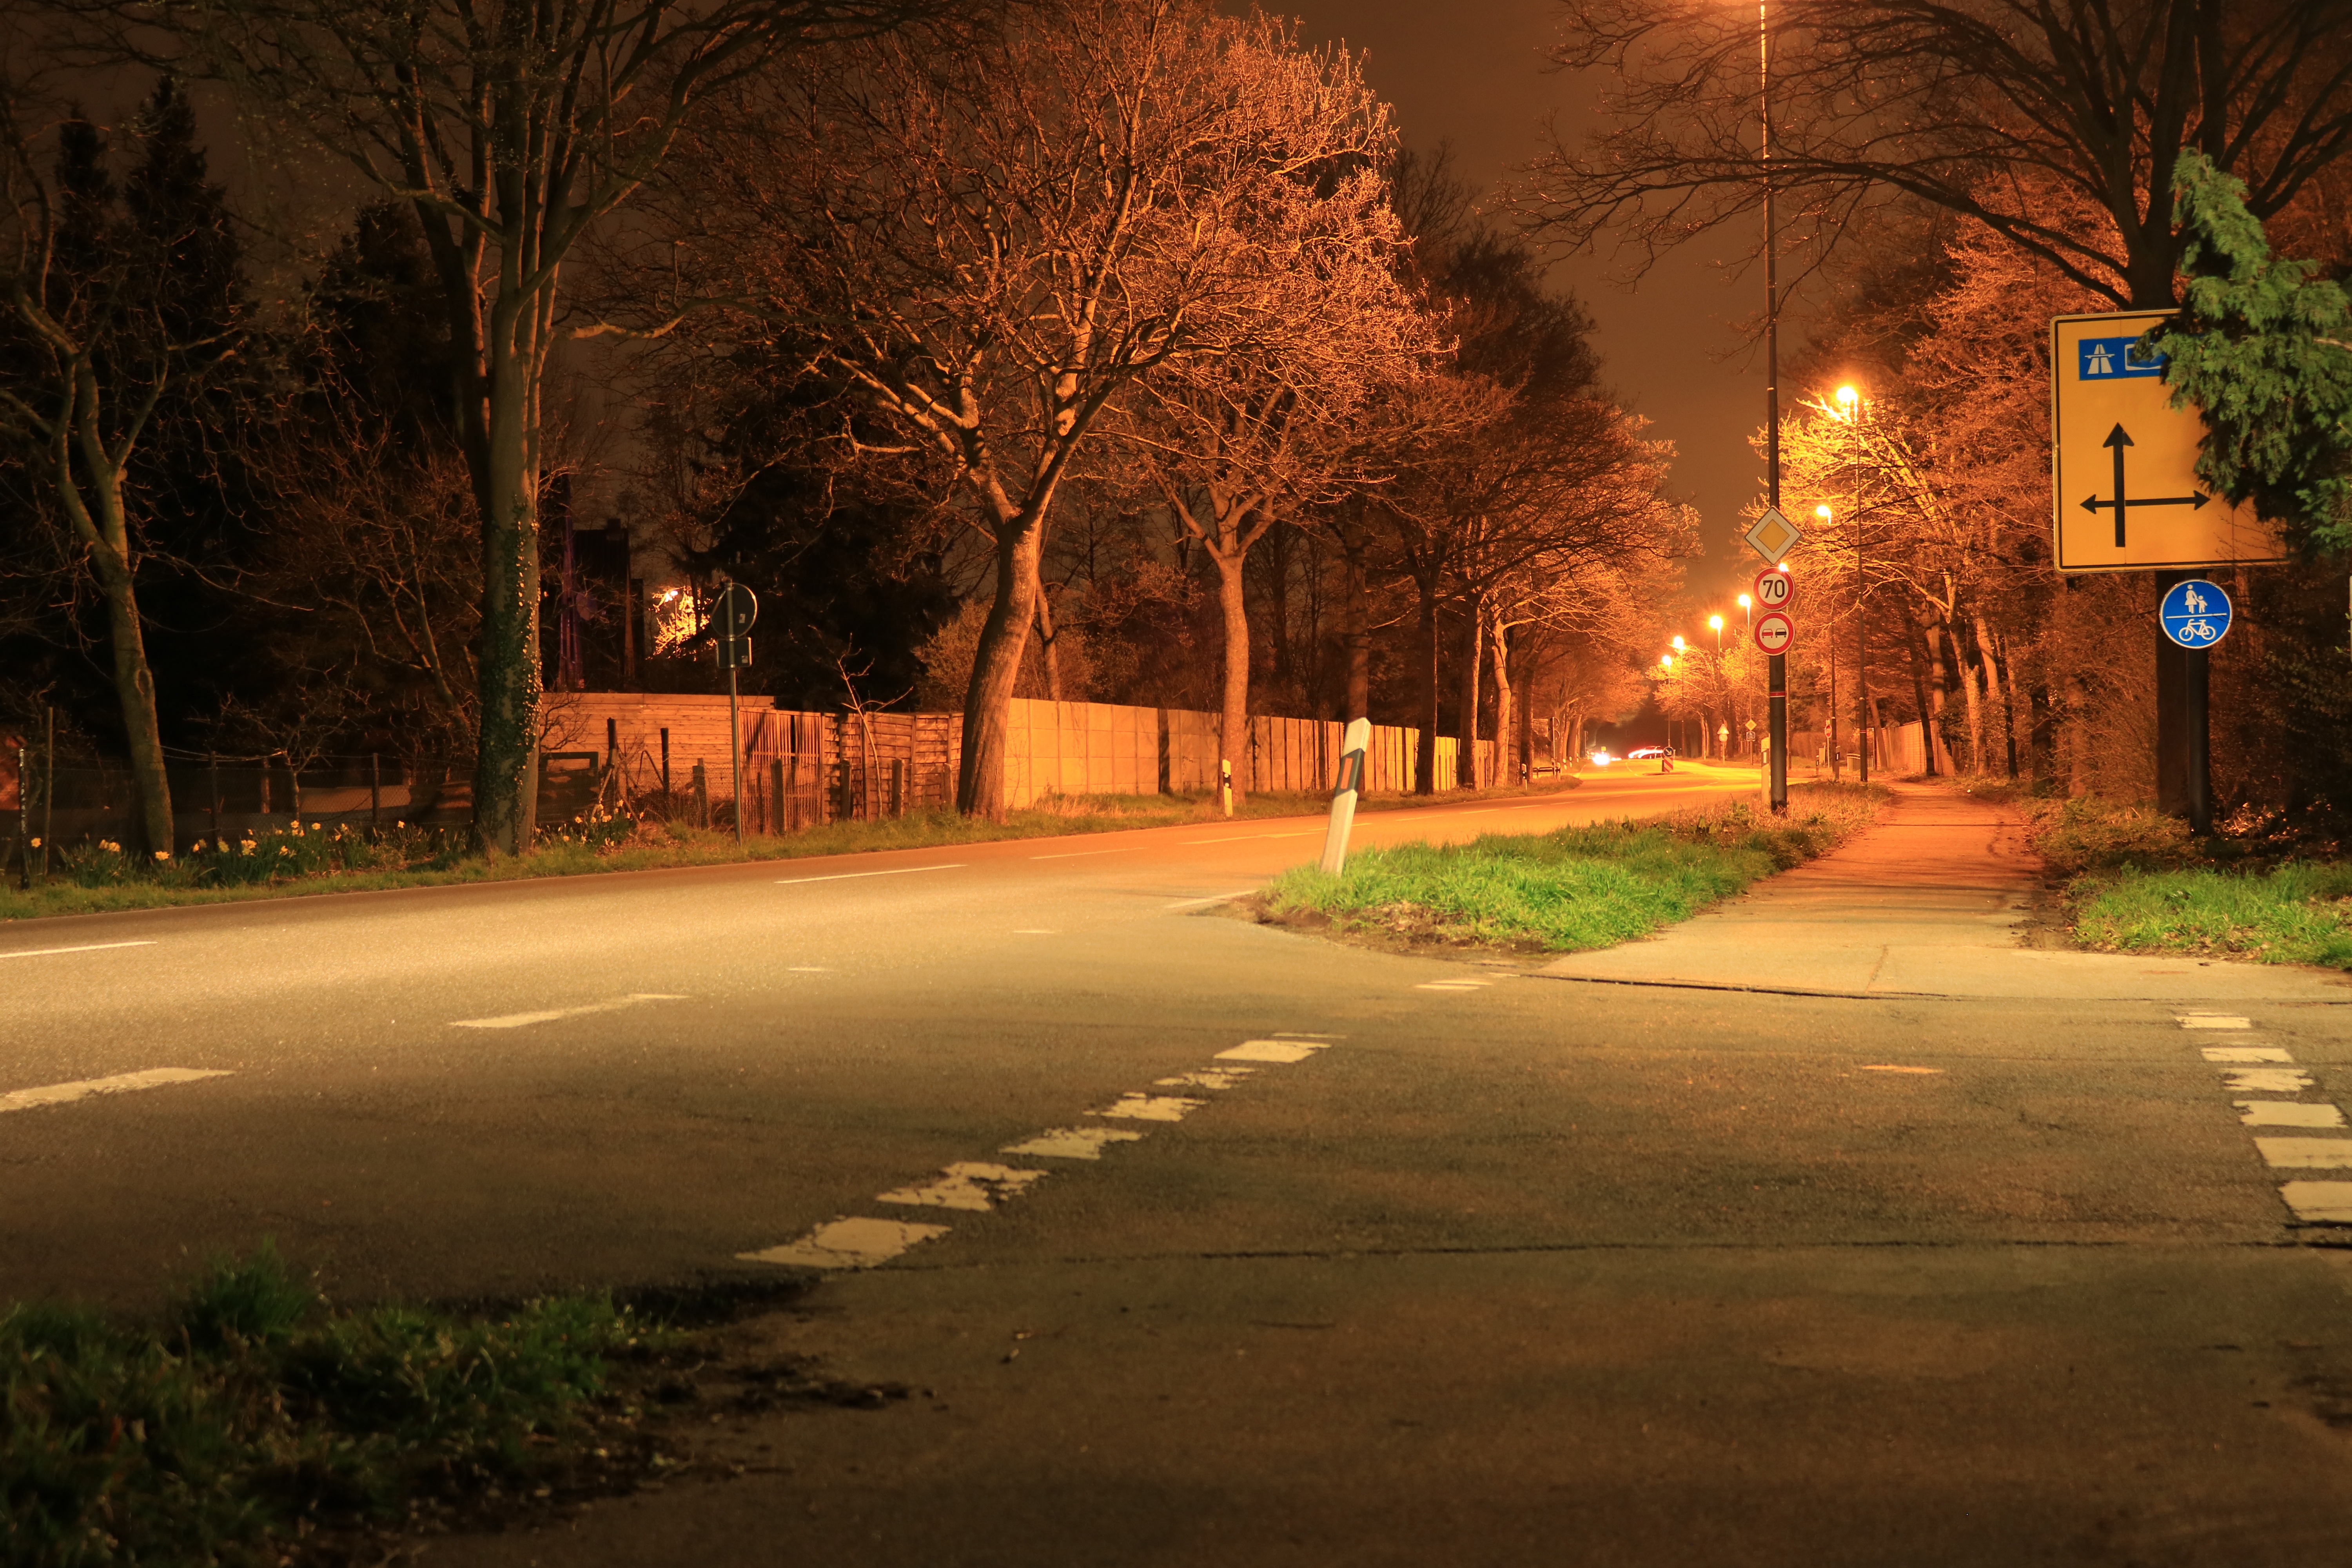
tree, nature, light, plant, road, street, night, sunlight, morning, dark, dusk, evening, autumn, weather, shadow, darkness, street light, lighting, season, lights, planet, mood, away, sun and moon, woody plant, day and night, small planet